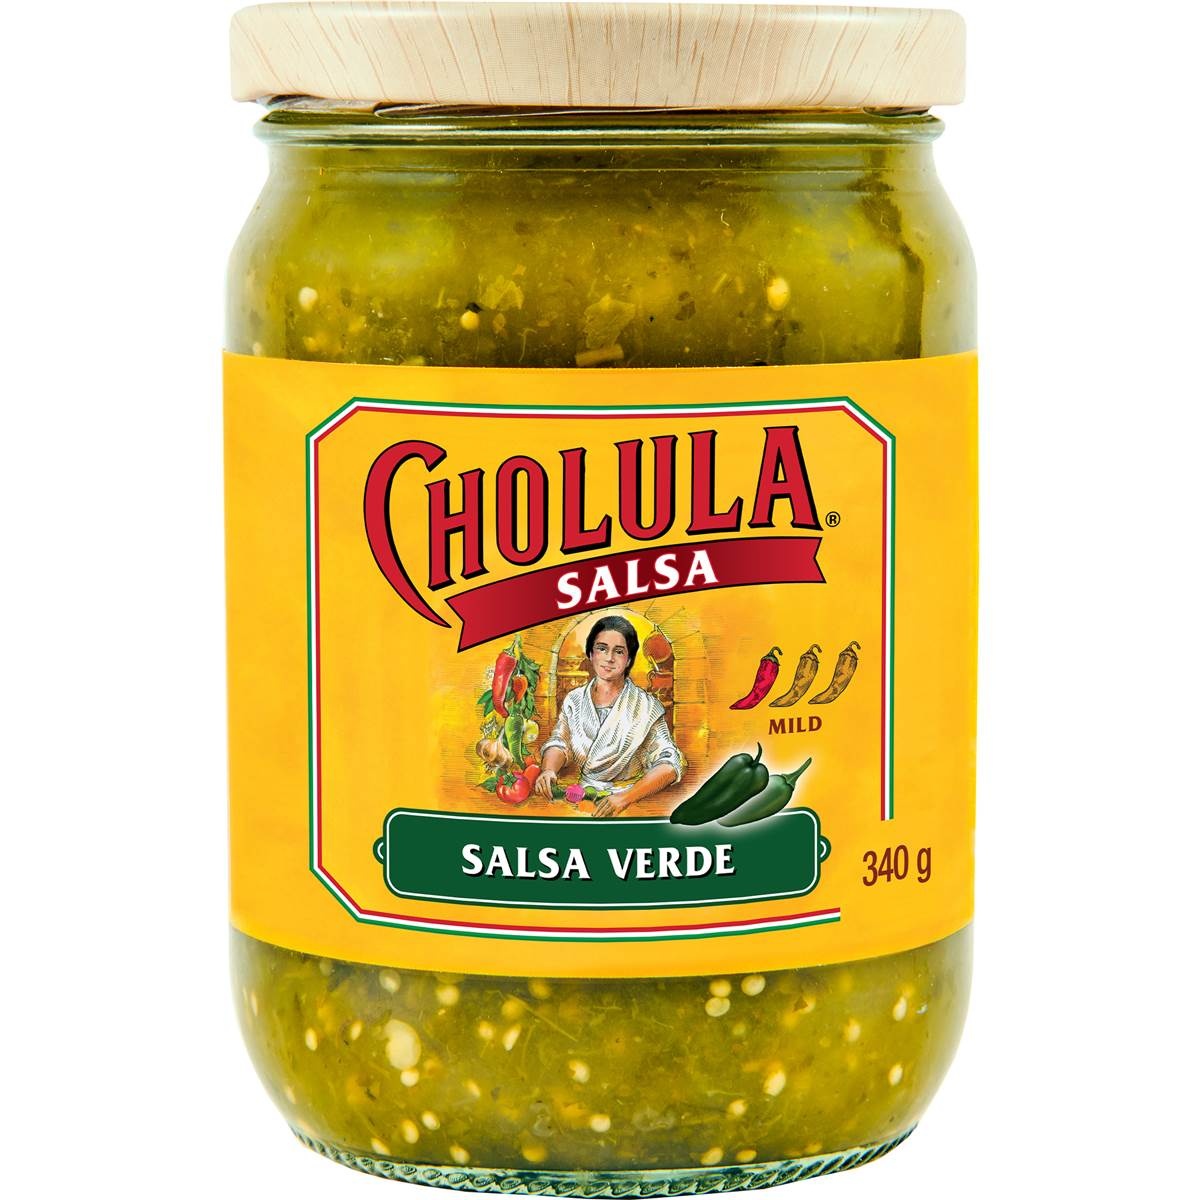
Cholula Salsa Verde 340g
Brand: GimmeNow
Category: Food, Beverages & Tobacco > Food Items > Dips & Spreads > Salsa